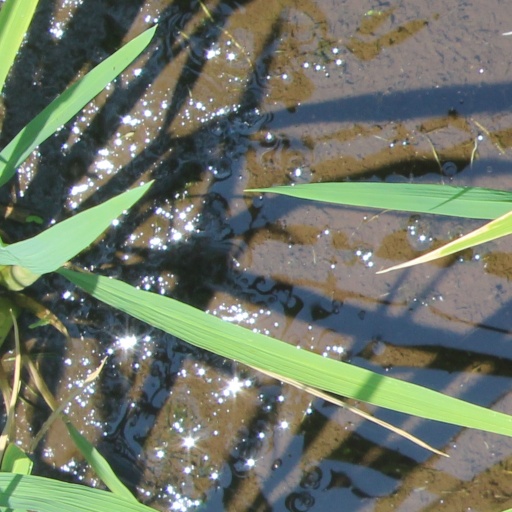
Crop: rice